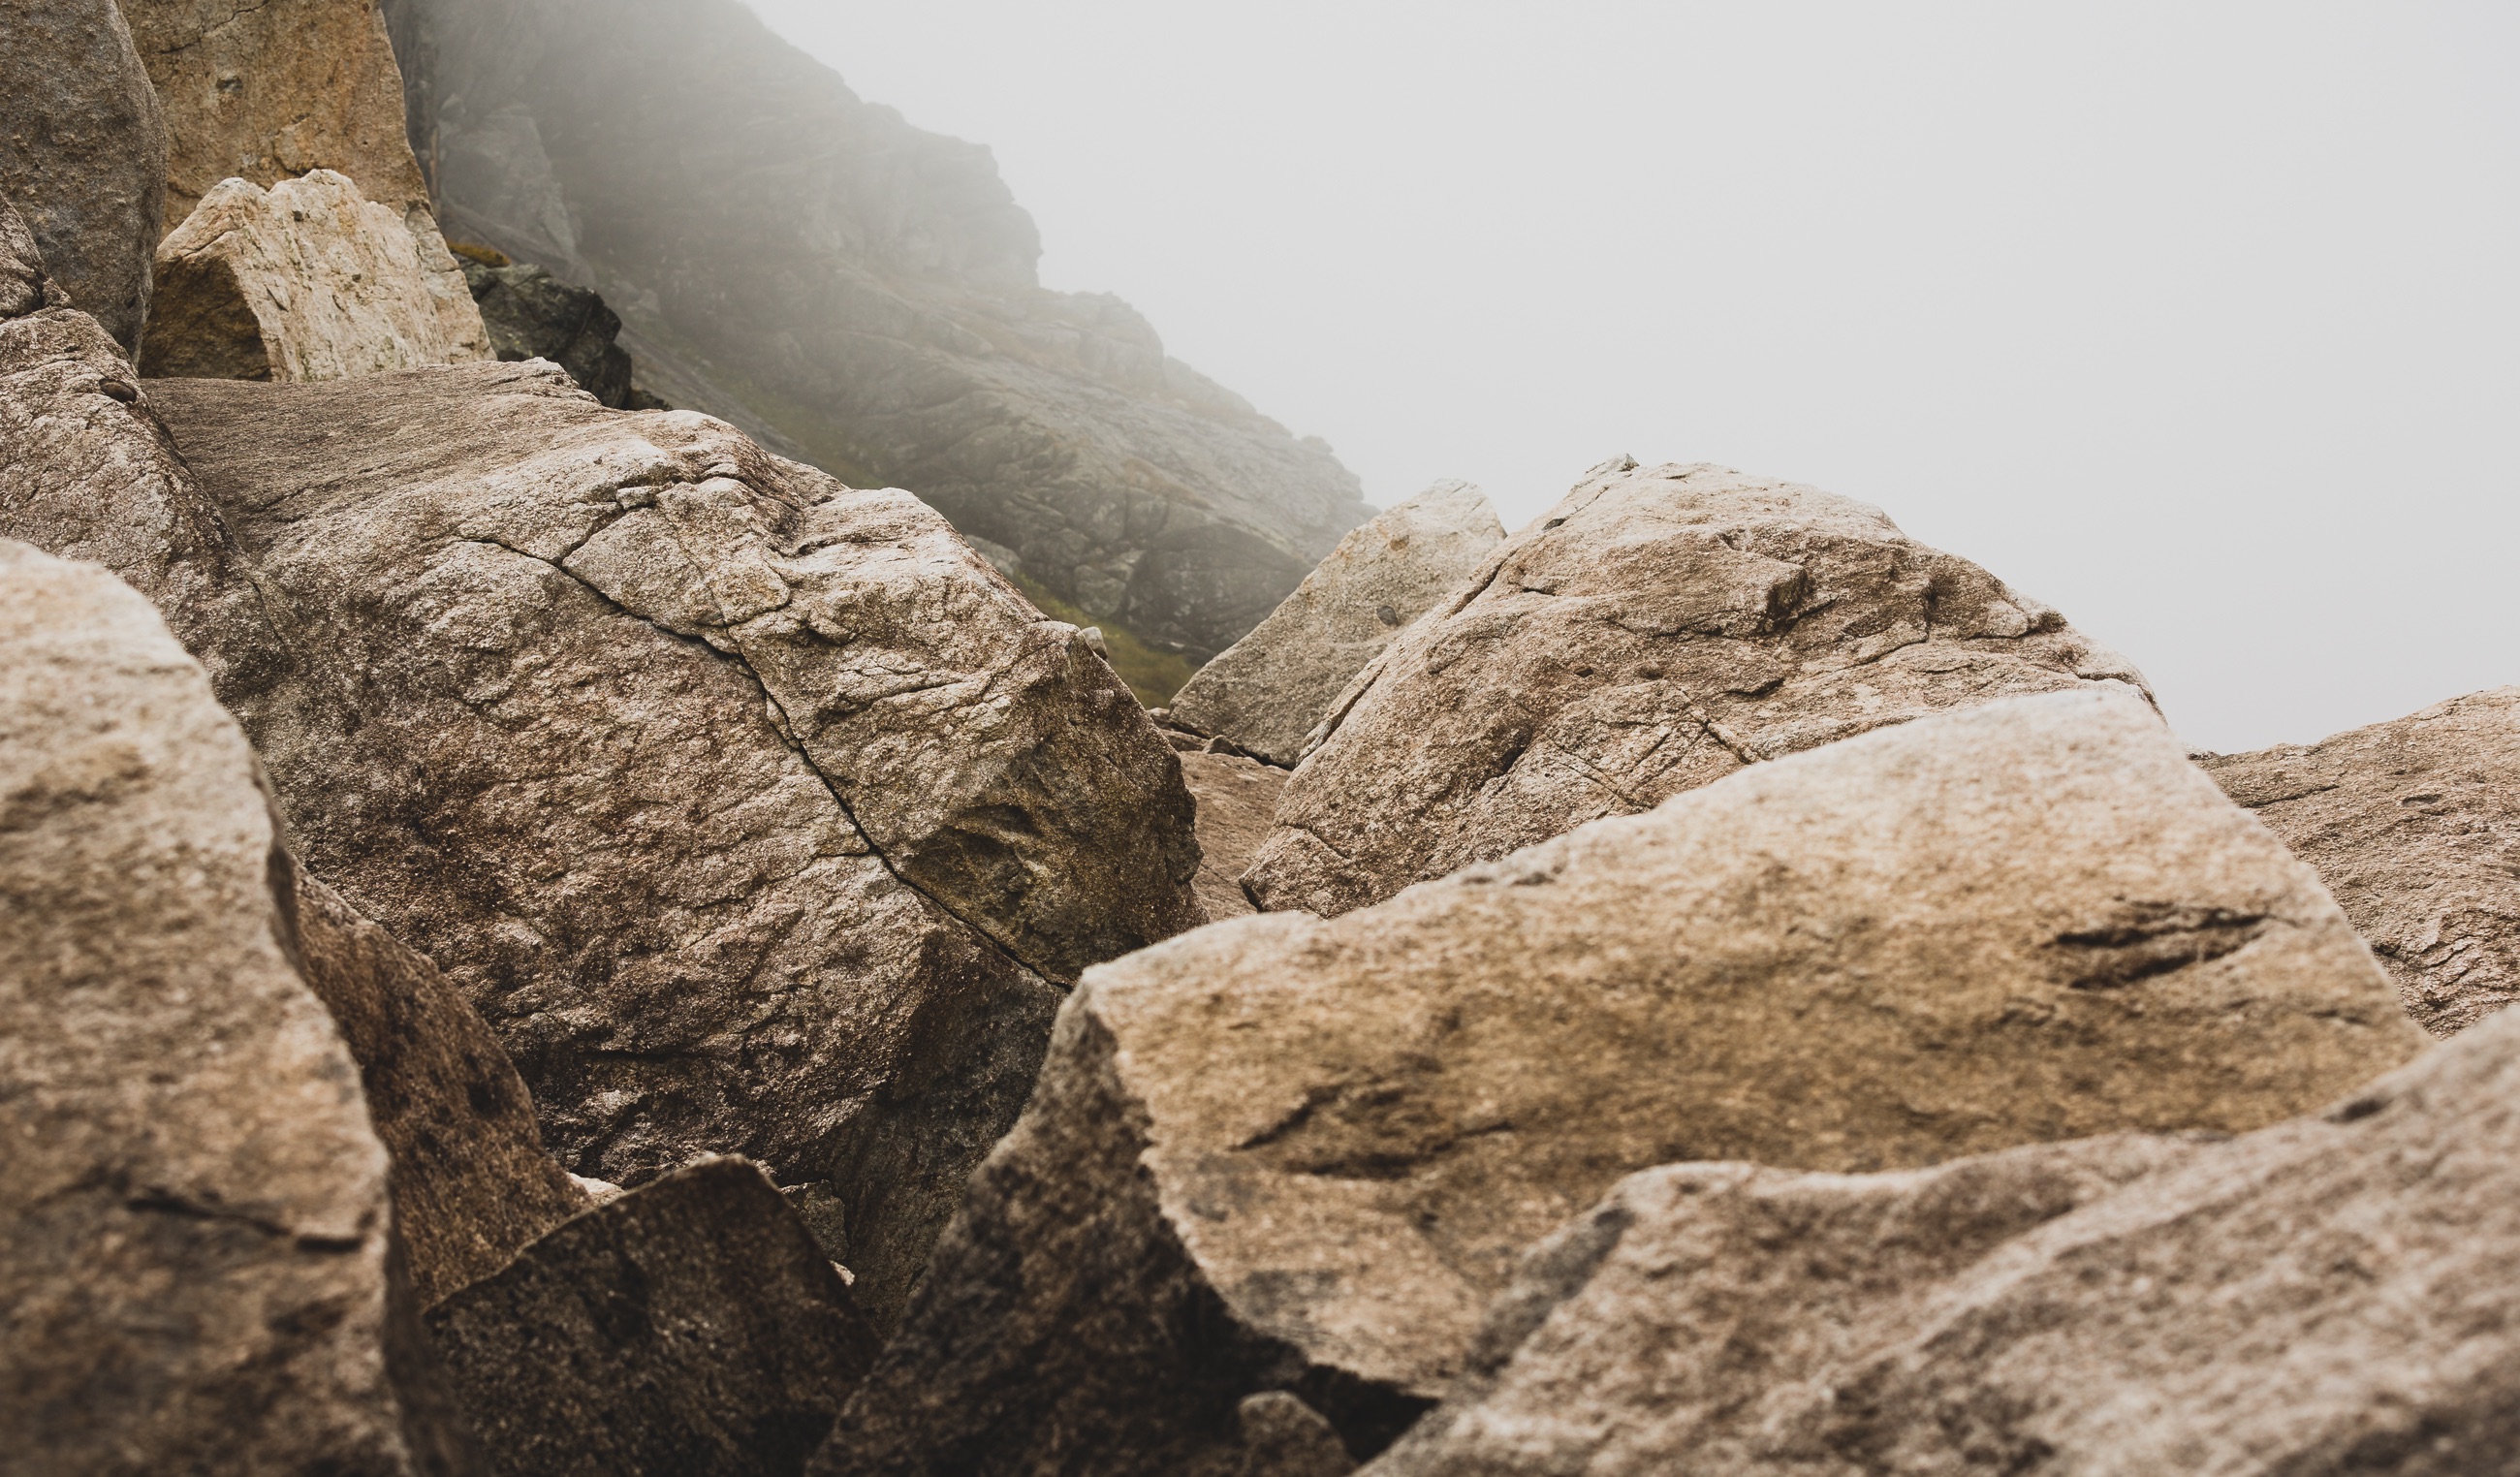
rock, mountain, formation, cliff, soil, terrain, material, geology, badlands, boulder, wadi, ancient history